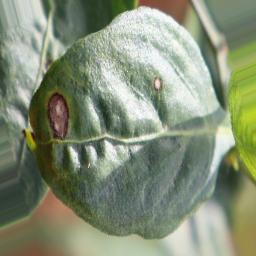
Label: cercospora